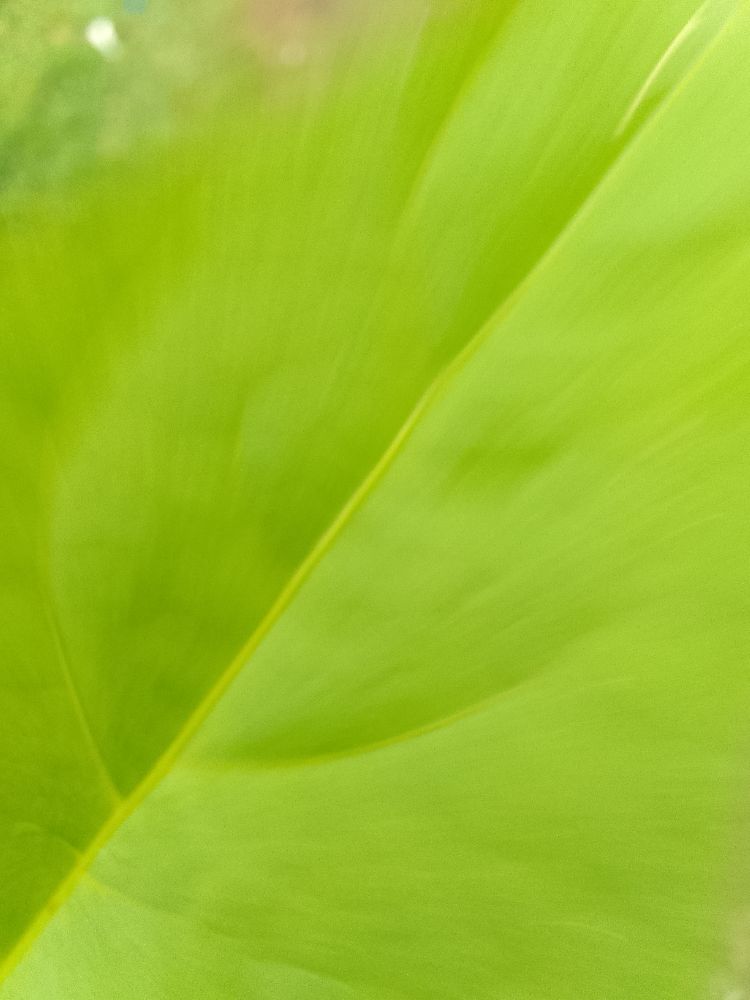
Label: healthy